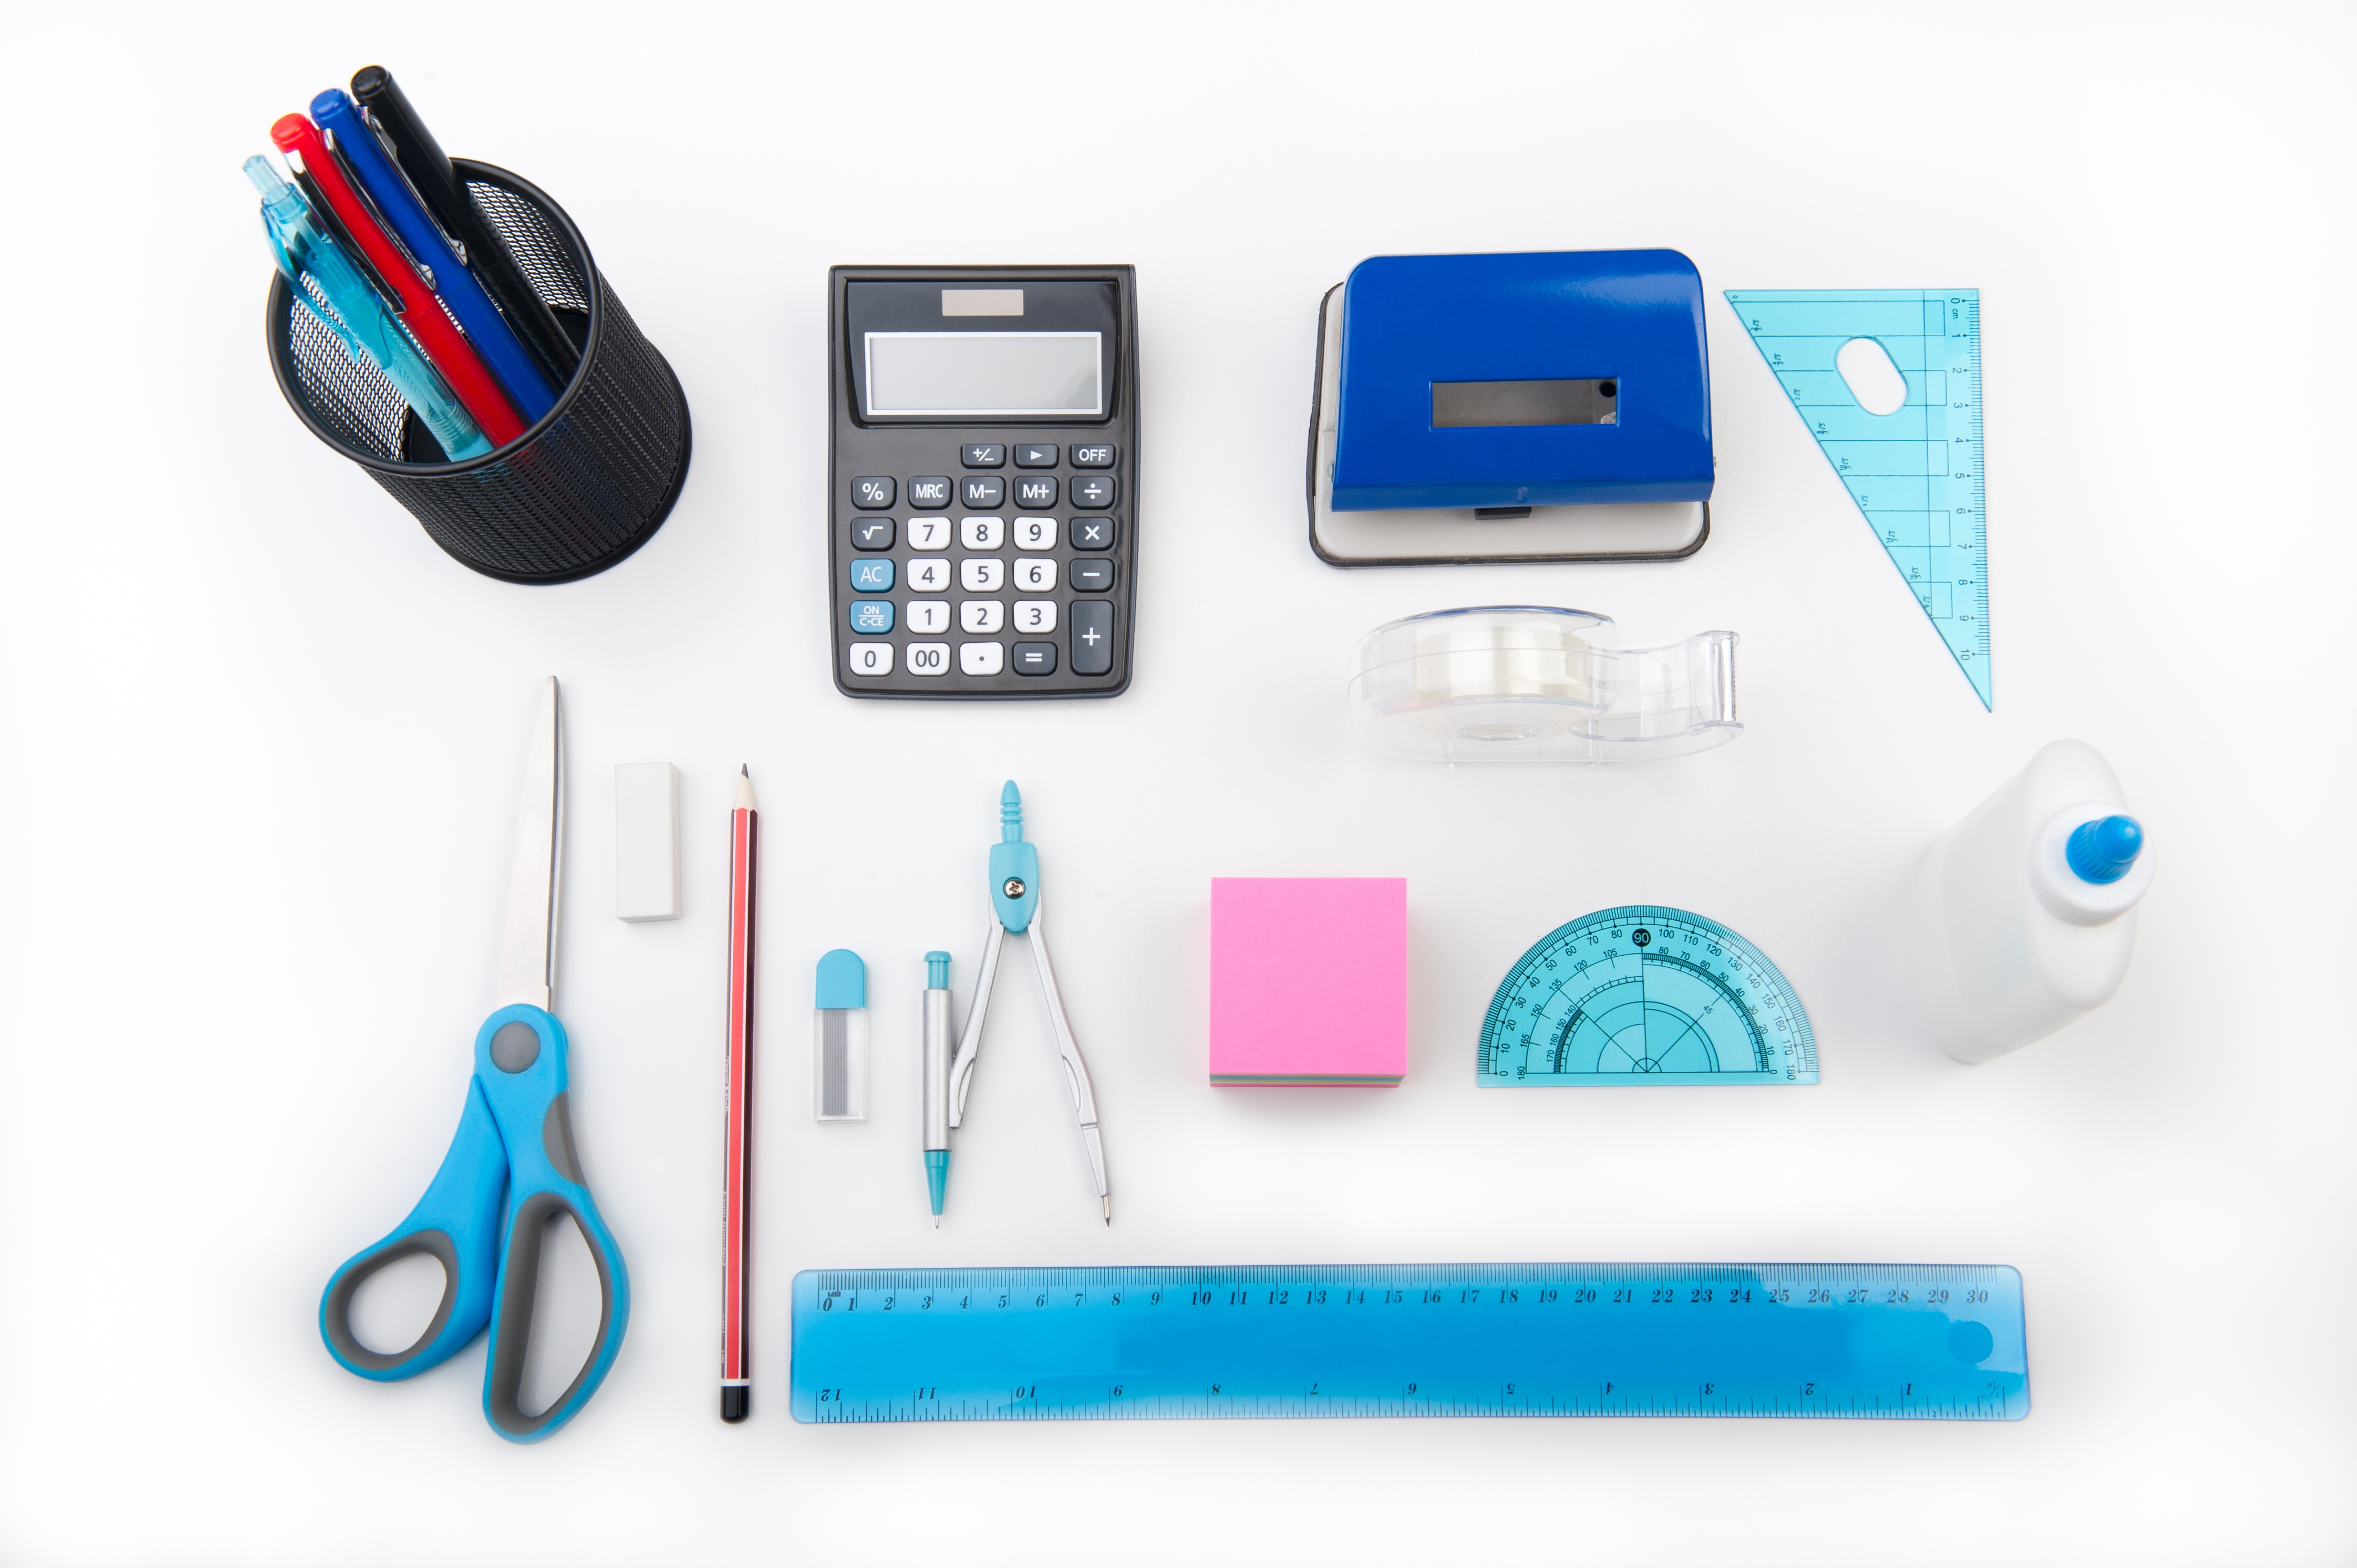
desk, work, pencil, equipment, office, professional, business, compass, measure, ruler, education, write, product, font, study, pens, school, supplies, calculator, scissors, school supplies, teach, glue, hole puncture